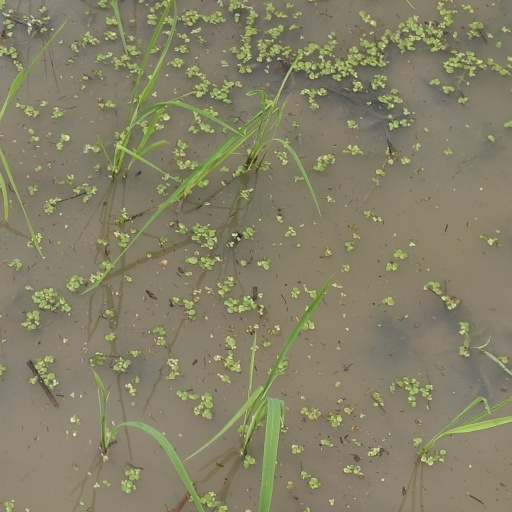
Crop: rice